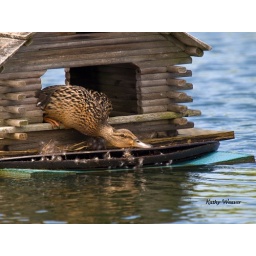
Female mallard on eggs in our duck nesting box on the pond.